Roman Catholic Diocese of Regensburg

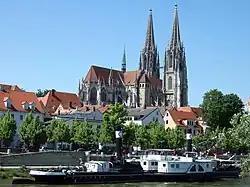
Regensburg Cathedral

The Diocese of Regensburg is a Latin Church diocese of the Catholic Church with its episcopal see based in Regensburg, Germany. Its district covers parts of northeastern Bavaria; it is subordinate to the archbishop of Munich and Freising. , the diocese had 1.20 million Catholics, constituting 70% of its total population. The current bishop is Rudolf Voderholzer. The main diocesan church is Saint Peter in Regensburg. The diocese is divided into eight regions and 33 deaneries with 769 parishes. It covers an area of 14,665 km.